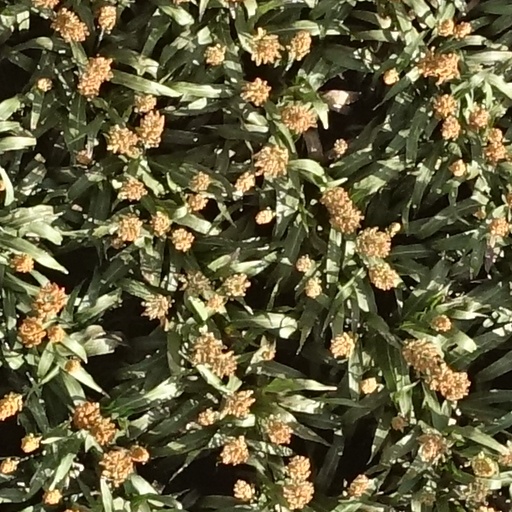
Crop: sorghum